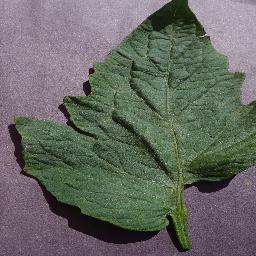
Label: Tomato___Target_Spot